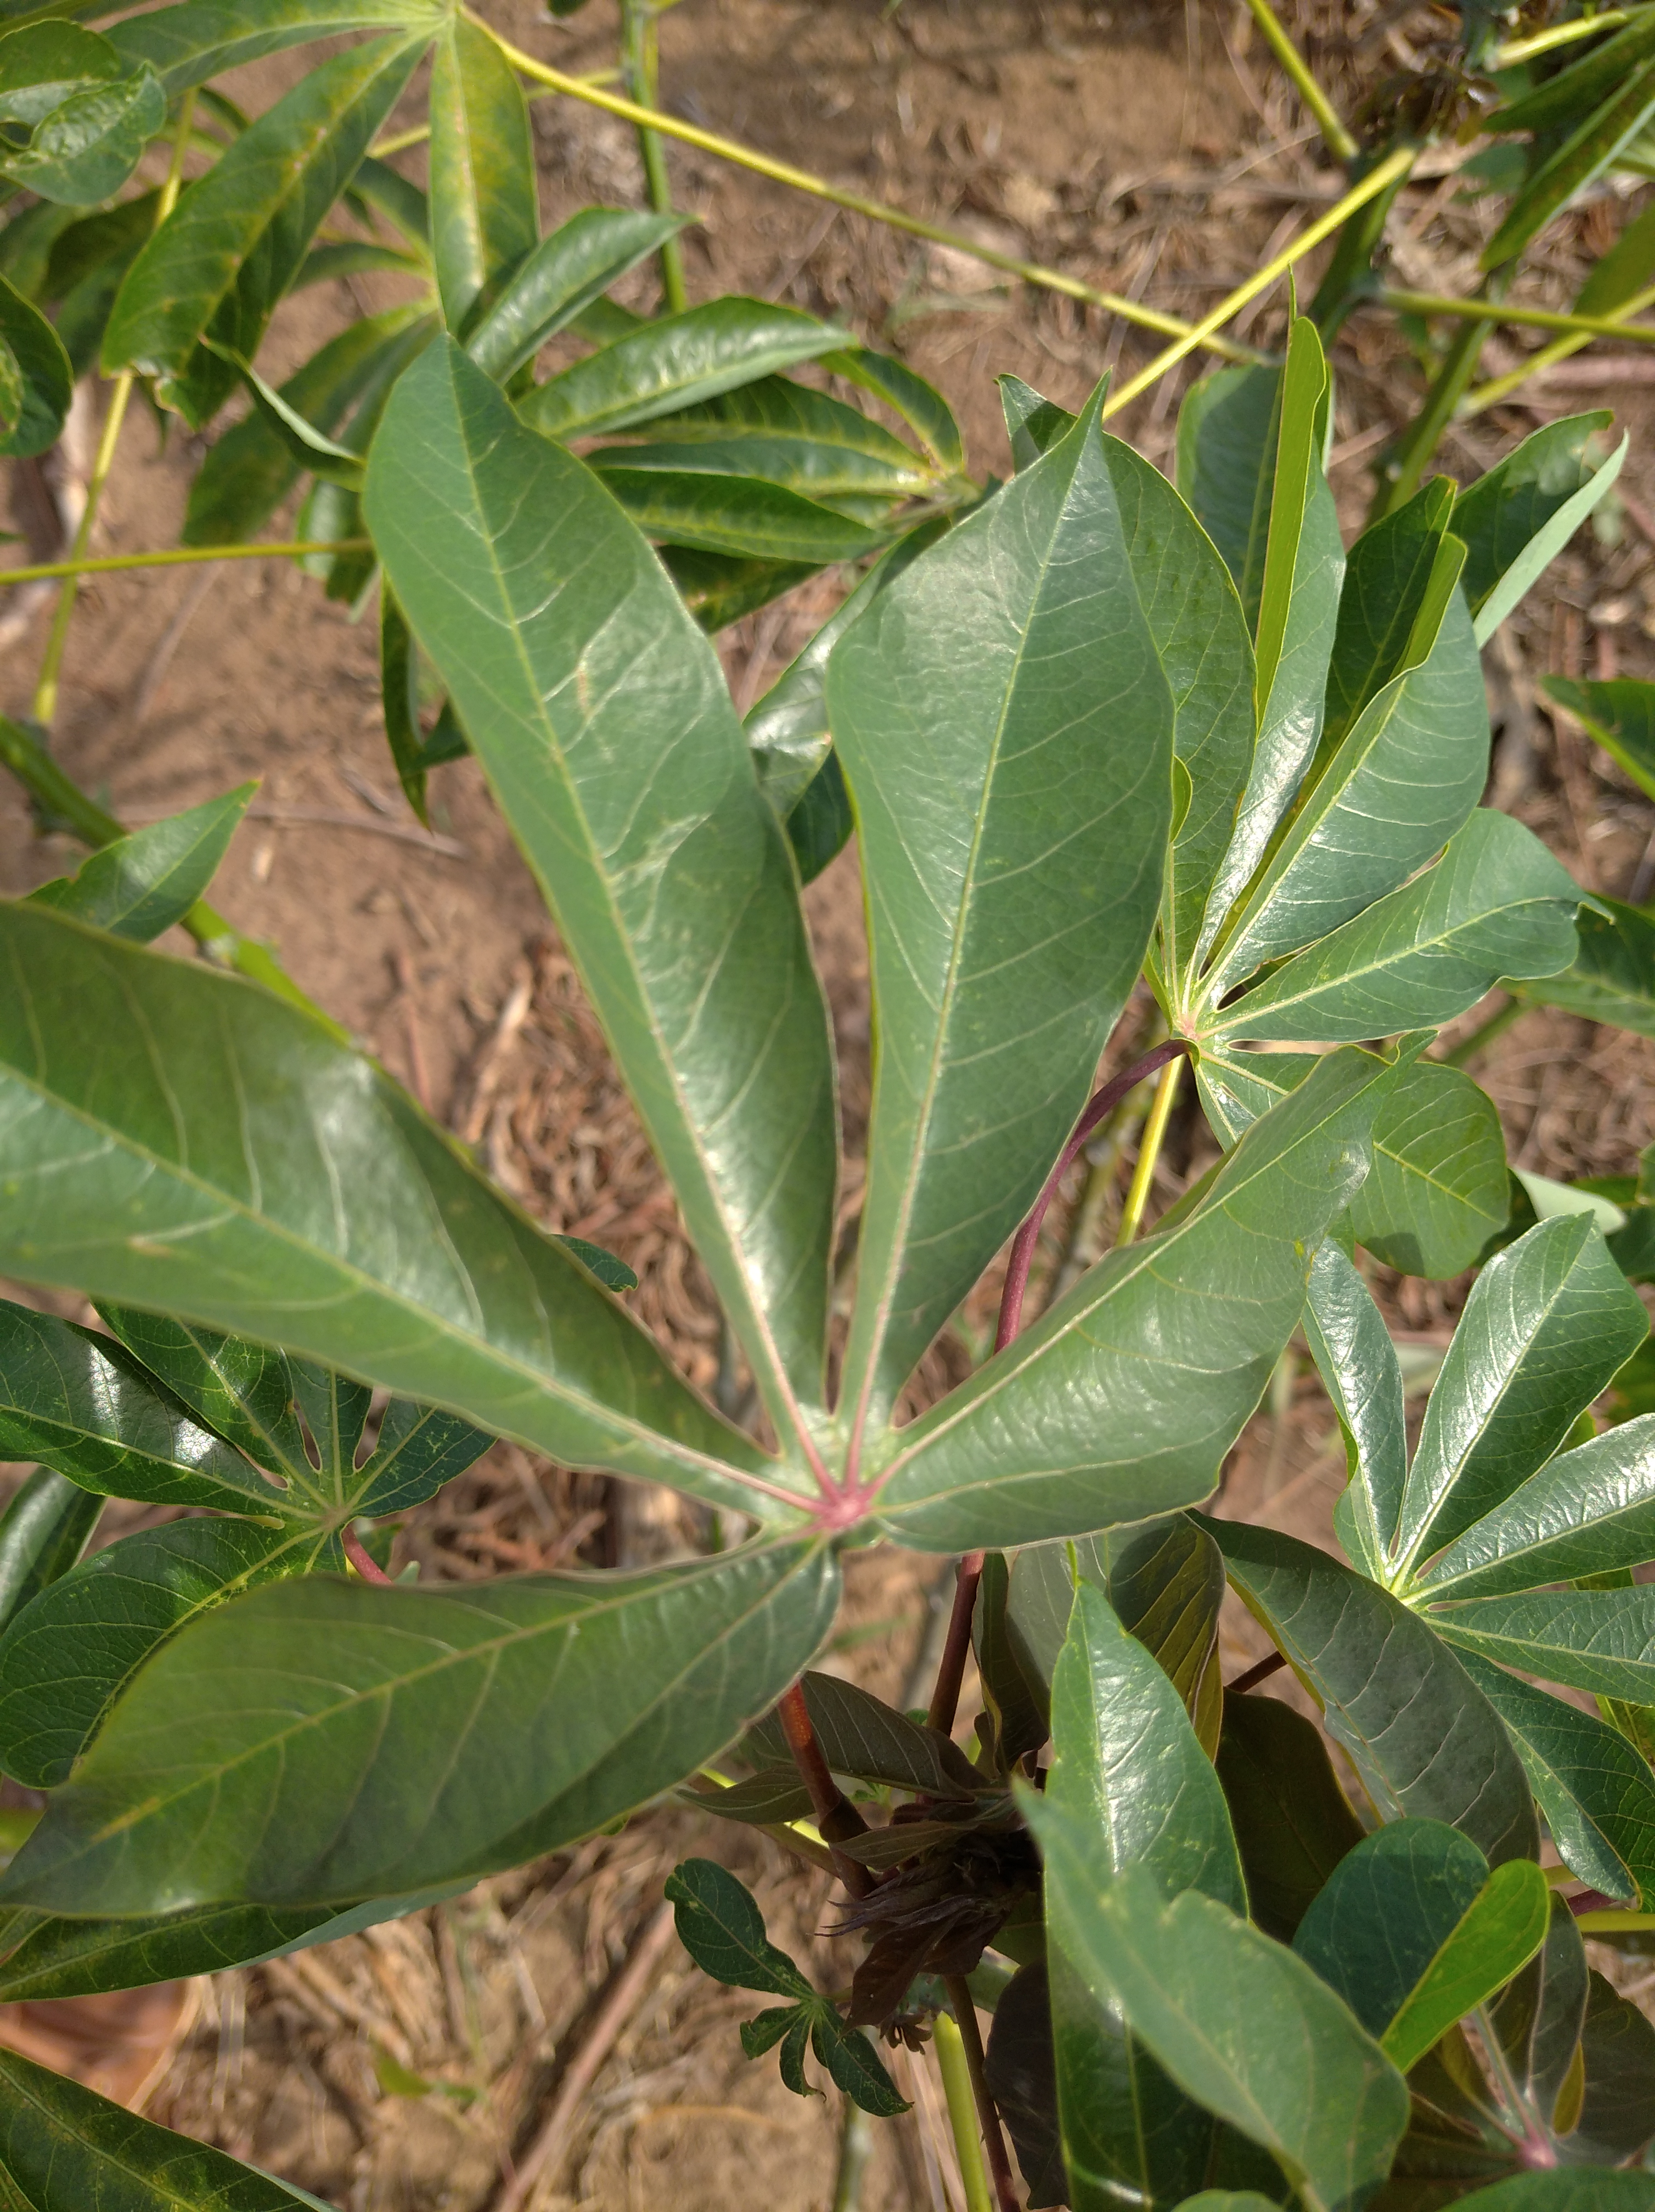
Label: healthy